Paruyr Hayrikyan

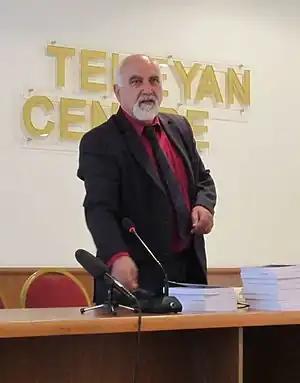
Hayrikyan in 2016

Paruyr Arshaviri Hayrikyan (born July 5, 1949) is an Armenian politician and former Soviet dissident. He was an early member and leader of the National United Party (NUP), which sought Armenia's independence from the Soviet Union. He spent a total of about 18 years in Soviet correctional facilities for his dissident activities and was eventually expelled from the Soviet Union in 1988, although he was allowed to return two years later. Since Armenia gained its independence in 1991, Hayrikyan has been active in Armenian politics as the leader of the Union for National Self-Determination, the successor party to the NUP, and took part in presidential elections in 1991 and 2013, surviving an assassination attempt during the latter. He is also a writer and accomplished composer, having authored several popular patriotic Armenian songs.